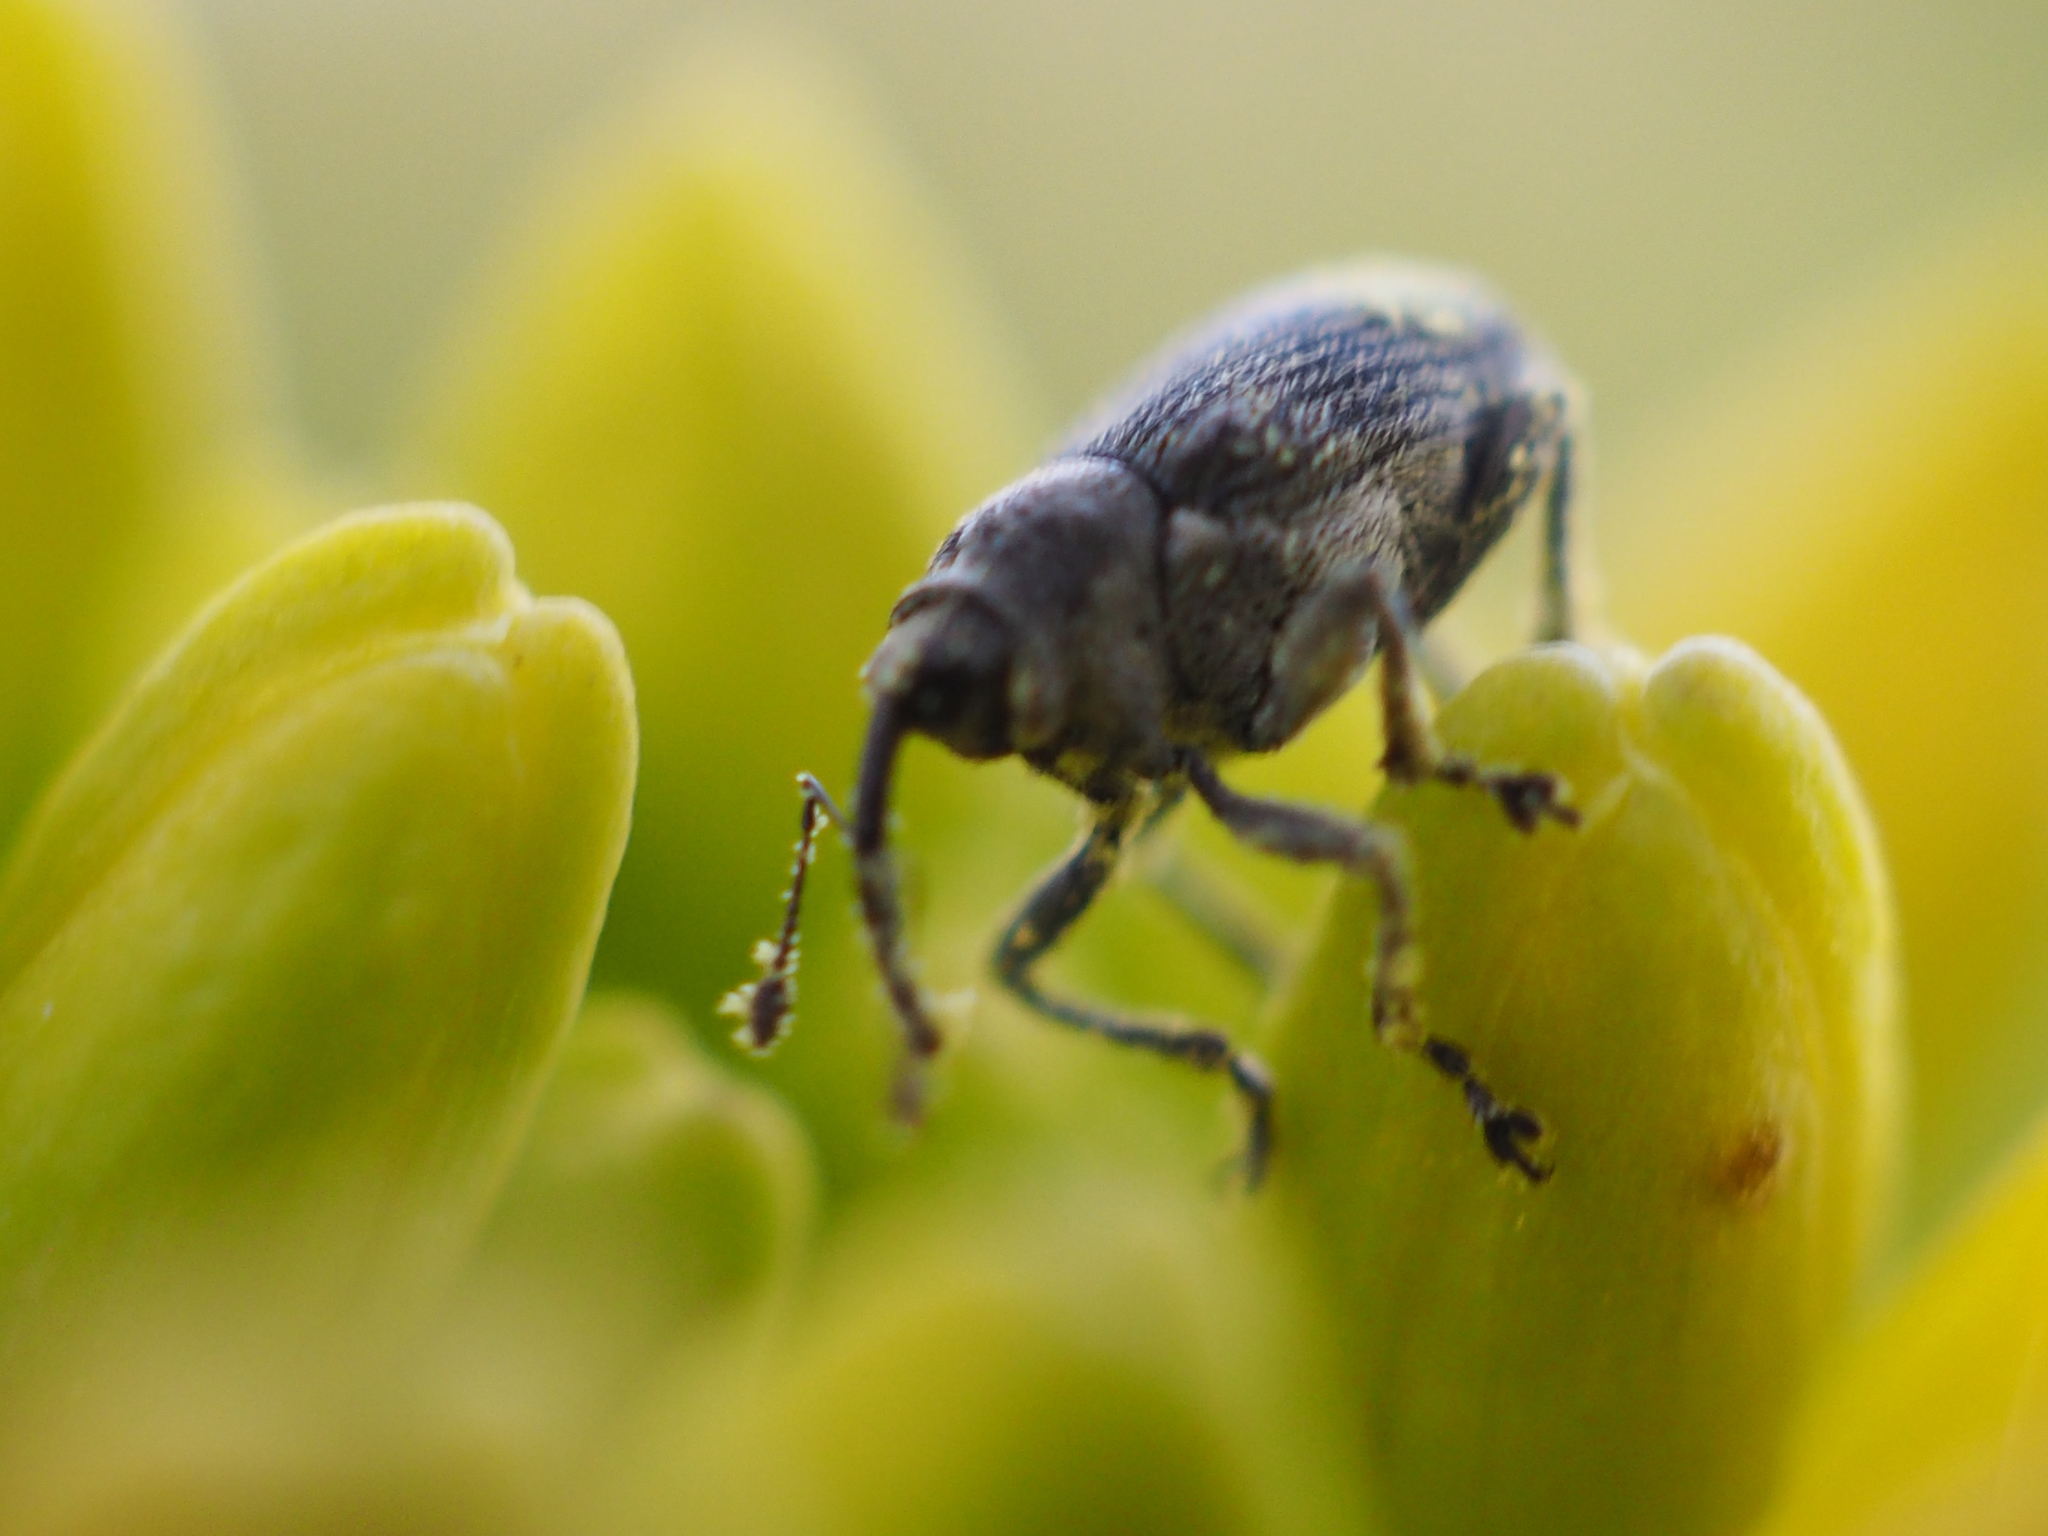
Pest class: Cabbage_seedpod_weevil